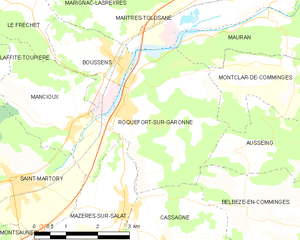
Roquefort-sur-Garonne est une commune française située dans le département de la Haute-Garonne en région Occitanie.